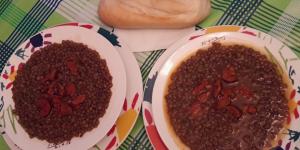
lentejas pardinas estofadas